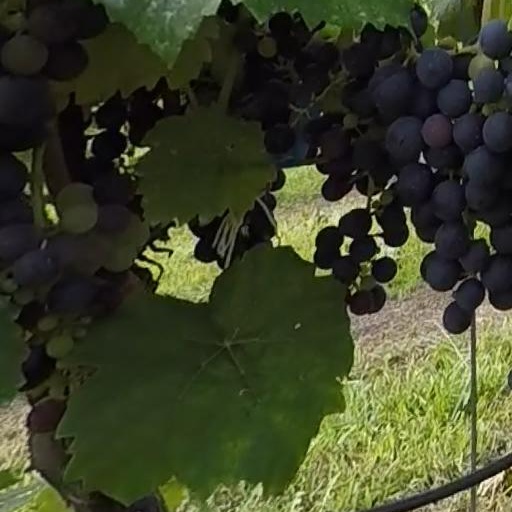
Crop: grape